Cripple Creek miners' strike of 1894

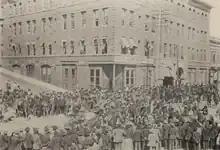
Illegal sheriff's deputies under military guard in Cripple Creek, Colo., 1894

Waite threatened to declare martial law, but the mine owners refused to disband their deputy force. Gen. Brooks then threatened to keep his troops in the region for another 30 days. Faced with the prospect of paying for a paramilitary force which could only sit on its hands, the owners agreed to disband it. The deputies, which Gen. Brooks had dispatched via rail to Colorado Springs, began dispersing on June 11. The Waite agreement became operative the same day, and the miners returned to work.